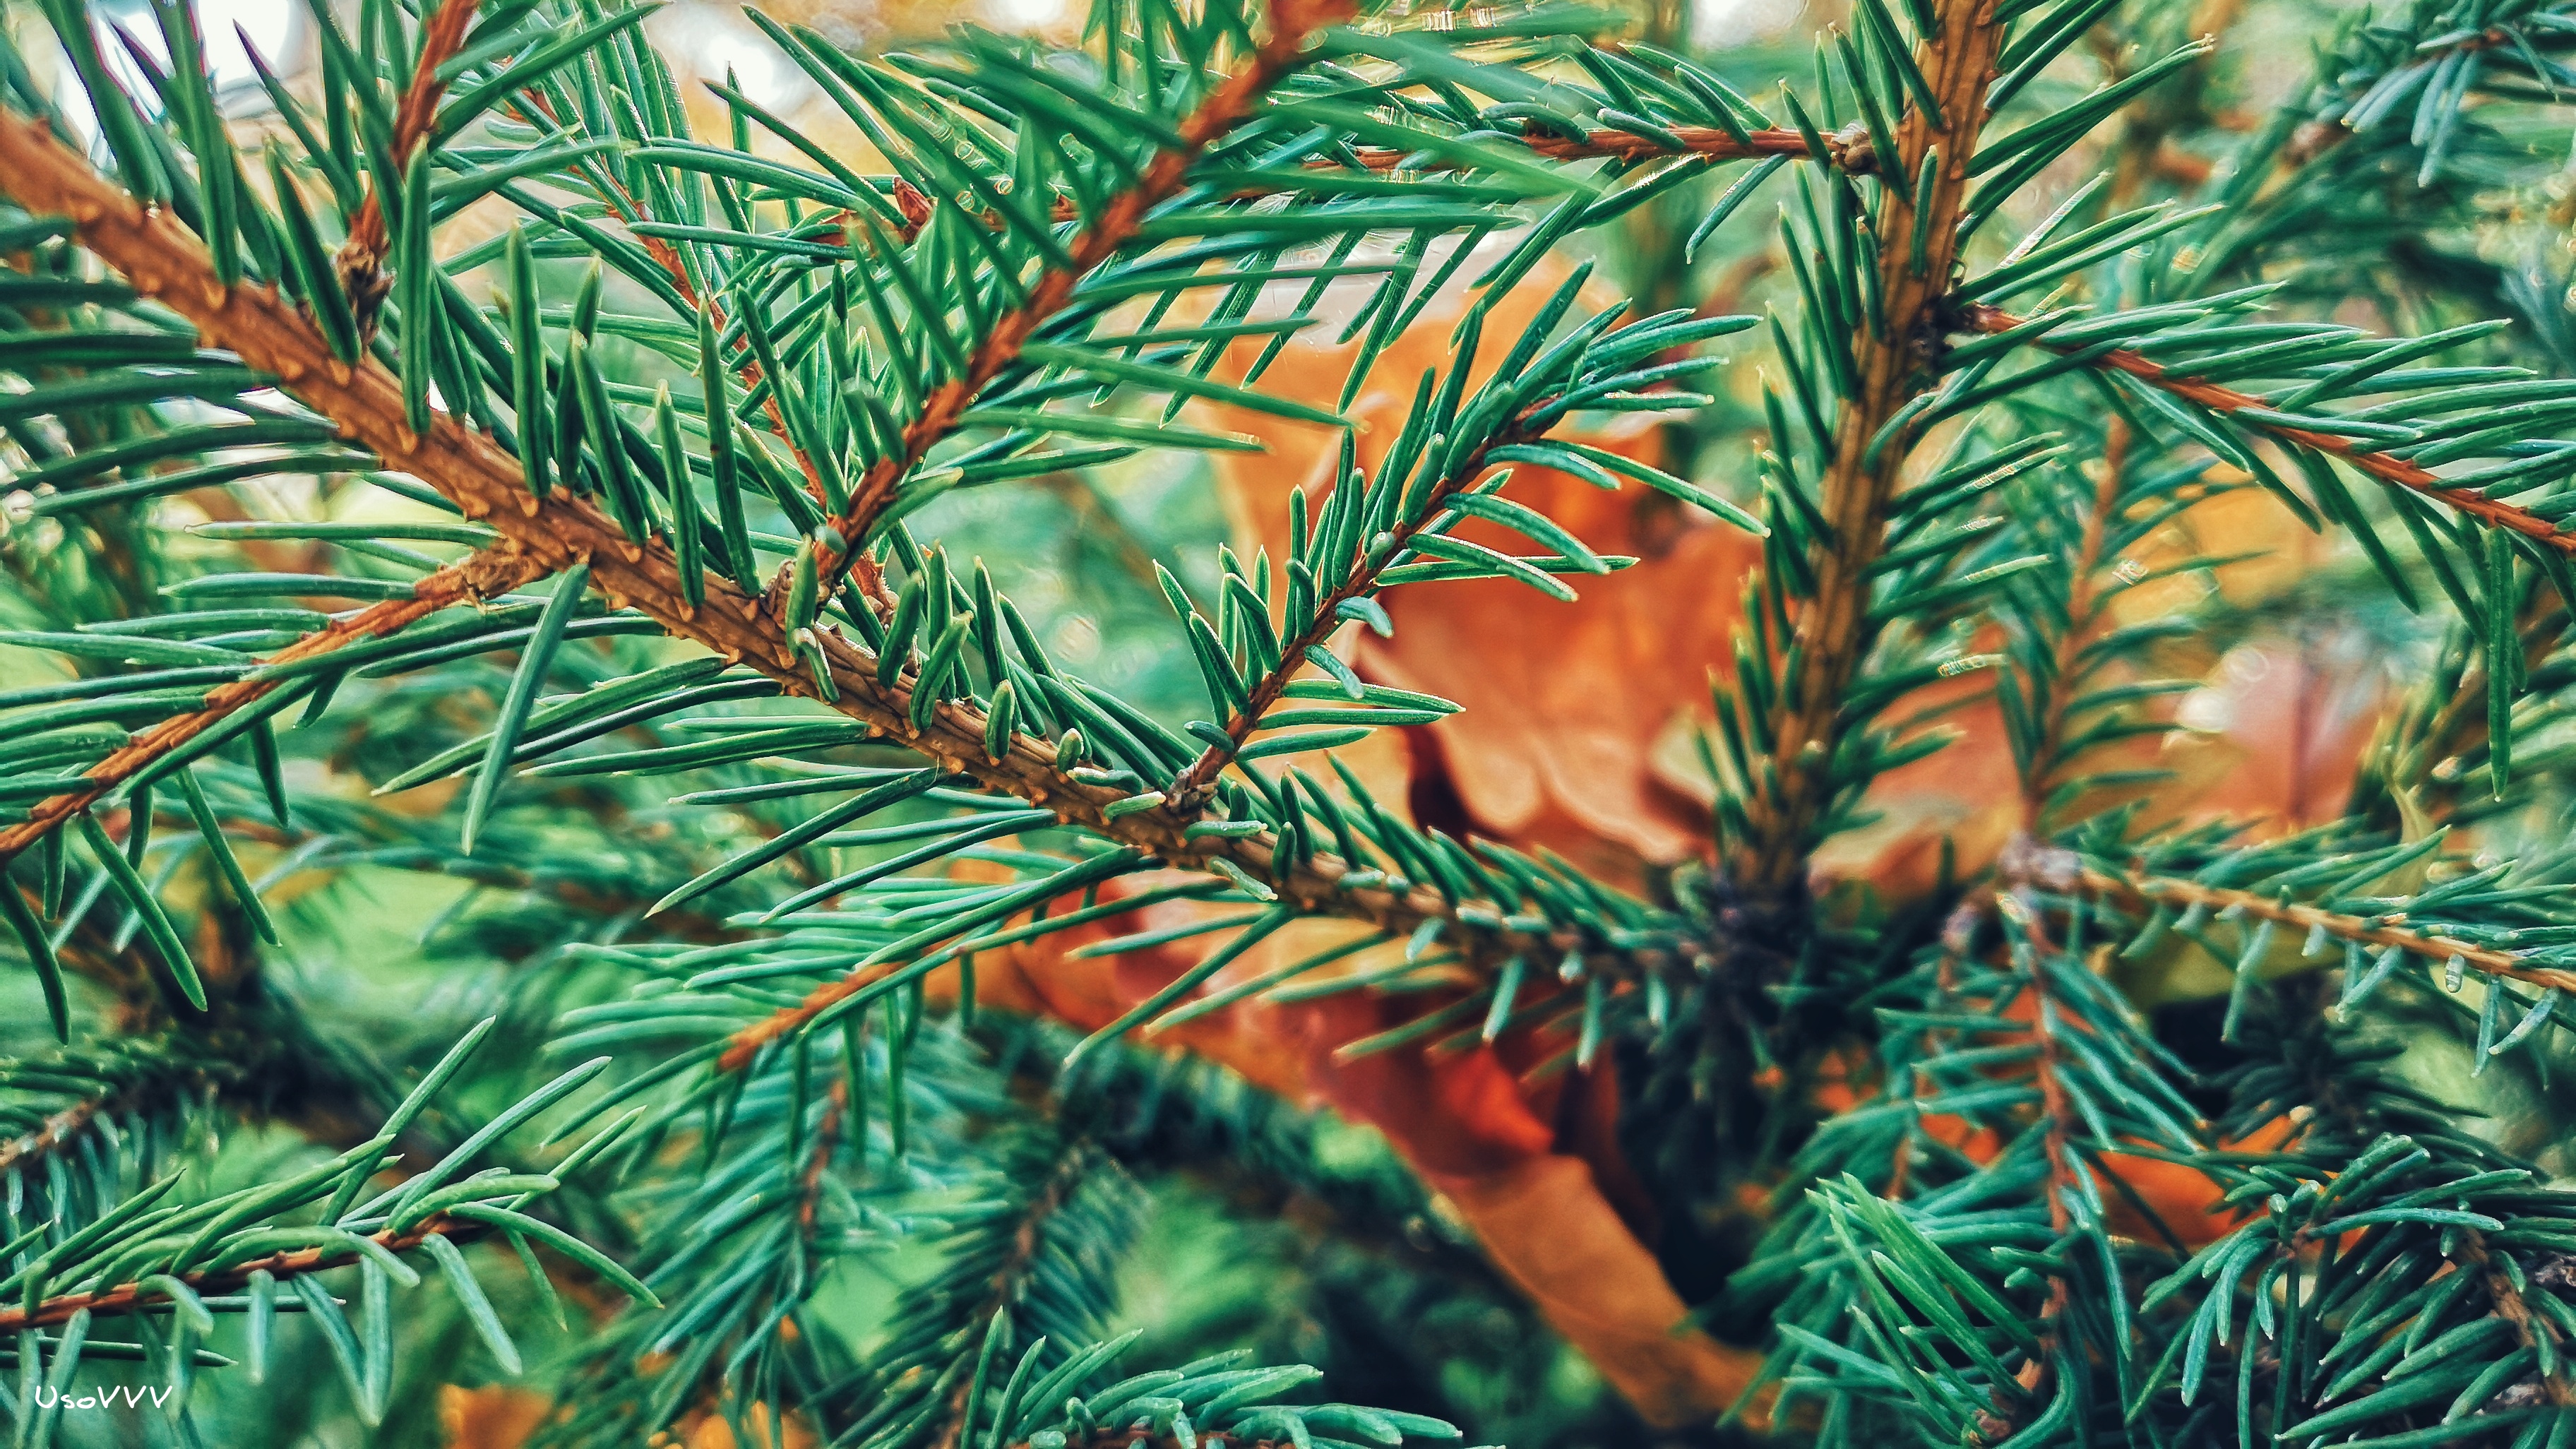
tree, branches, trunk, sky, white, black, wriggles, winter, growth, shortleaf black spruce, Columbian spruce, balsam fir, white pine, Jack pine, Yellow fir, oregon pine, shortstraw pine, Canadian fir, Singleleaf pine, plant, red pine, lodgepole pine, sitka spruce, Colorado spruce, loblolly pine, silvertip fir, branch, yew family, Red juniper, woody plant, evergreen, American larch, western yellow pine, terrestrial plant, leaf, juniper, conifer, cypress family, biome, River juniper, pine, organism, pine family, botany, taxus baccata, spruce, eastern hemlock, fir, twig, sugar pine, Two needle pinyon pine, Georgia pine, Larix lyalliiSubalpine Larch, Western yew, larch, vascular plant, Gnetae, flower